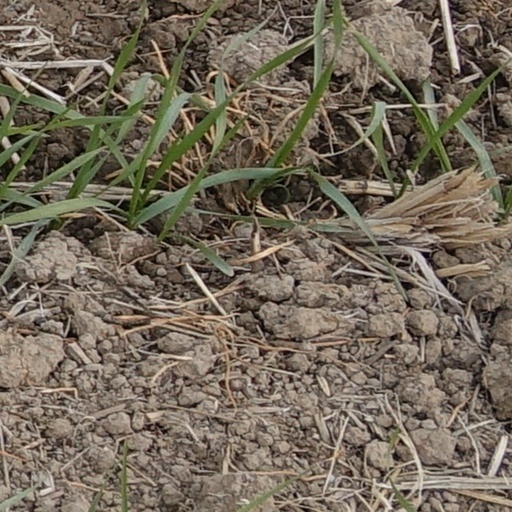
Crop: wheat